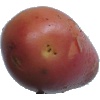
Label: Potato Red Washed 1